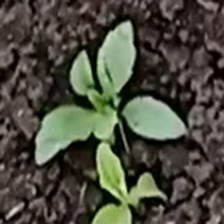
Weed species: Moti_dudhi(Euphorbia_geneculata_L)